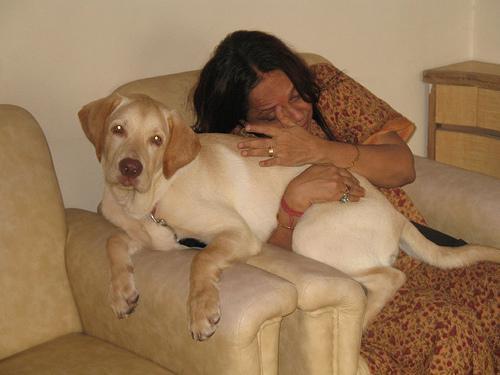
Labrador_retriever